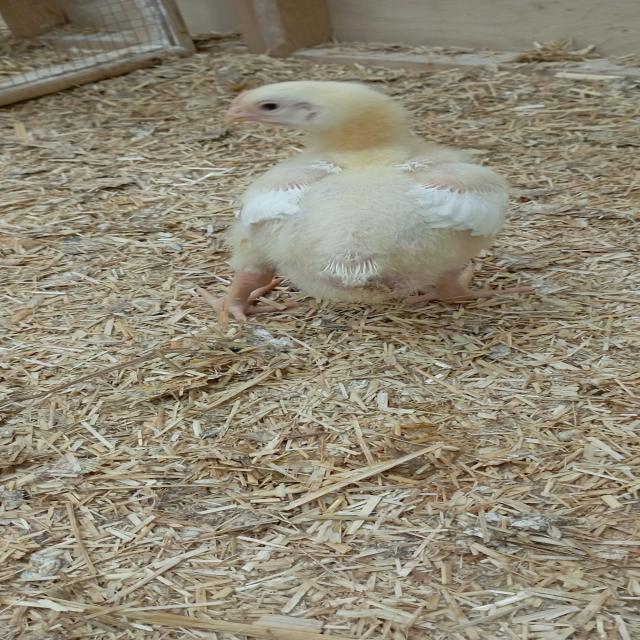
Weight: 440 g